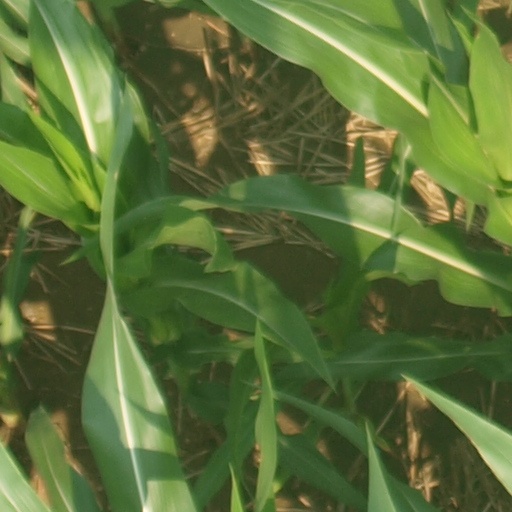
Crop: maize; corn